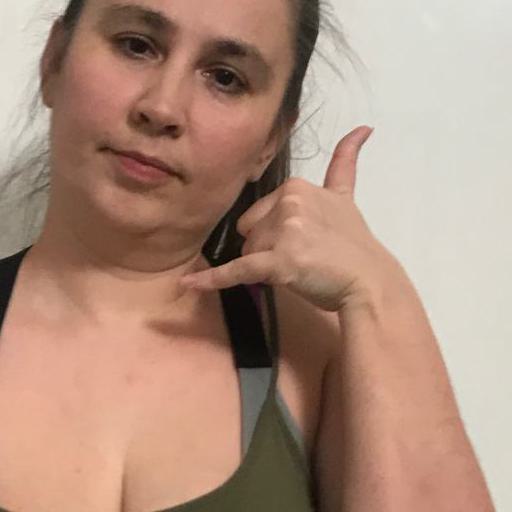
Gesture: call